Kobe New Transit

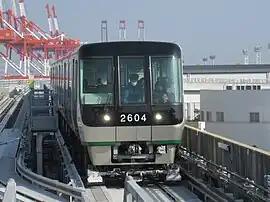
Kobe New Transit 2000 series trainset

The table below shows adult normal passenger fares. Children's fares are half price (fractions less than 10 yen are rounded up).